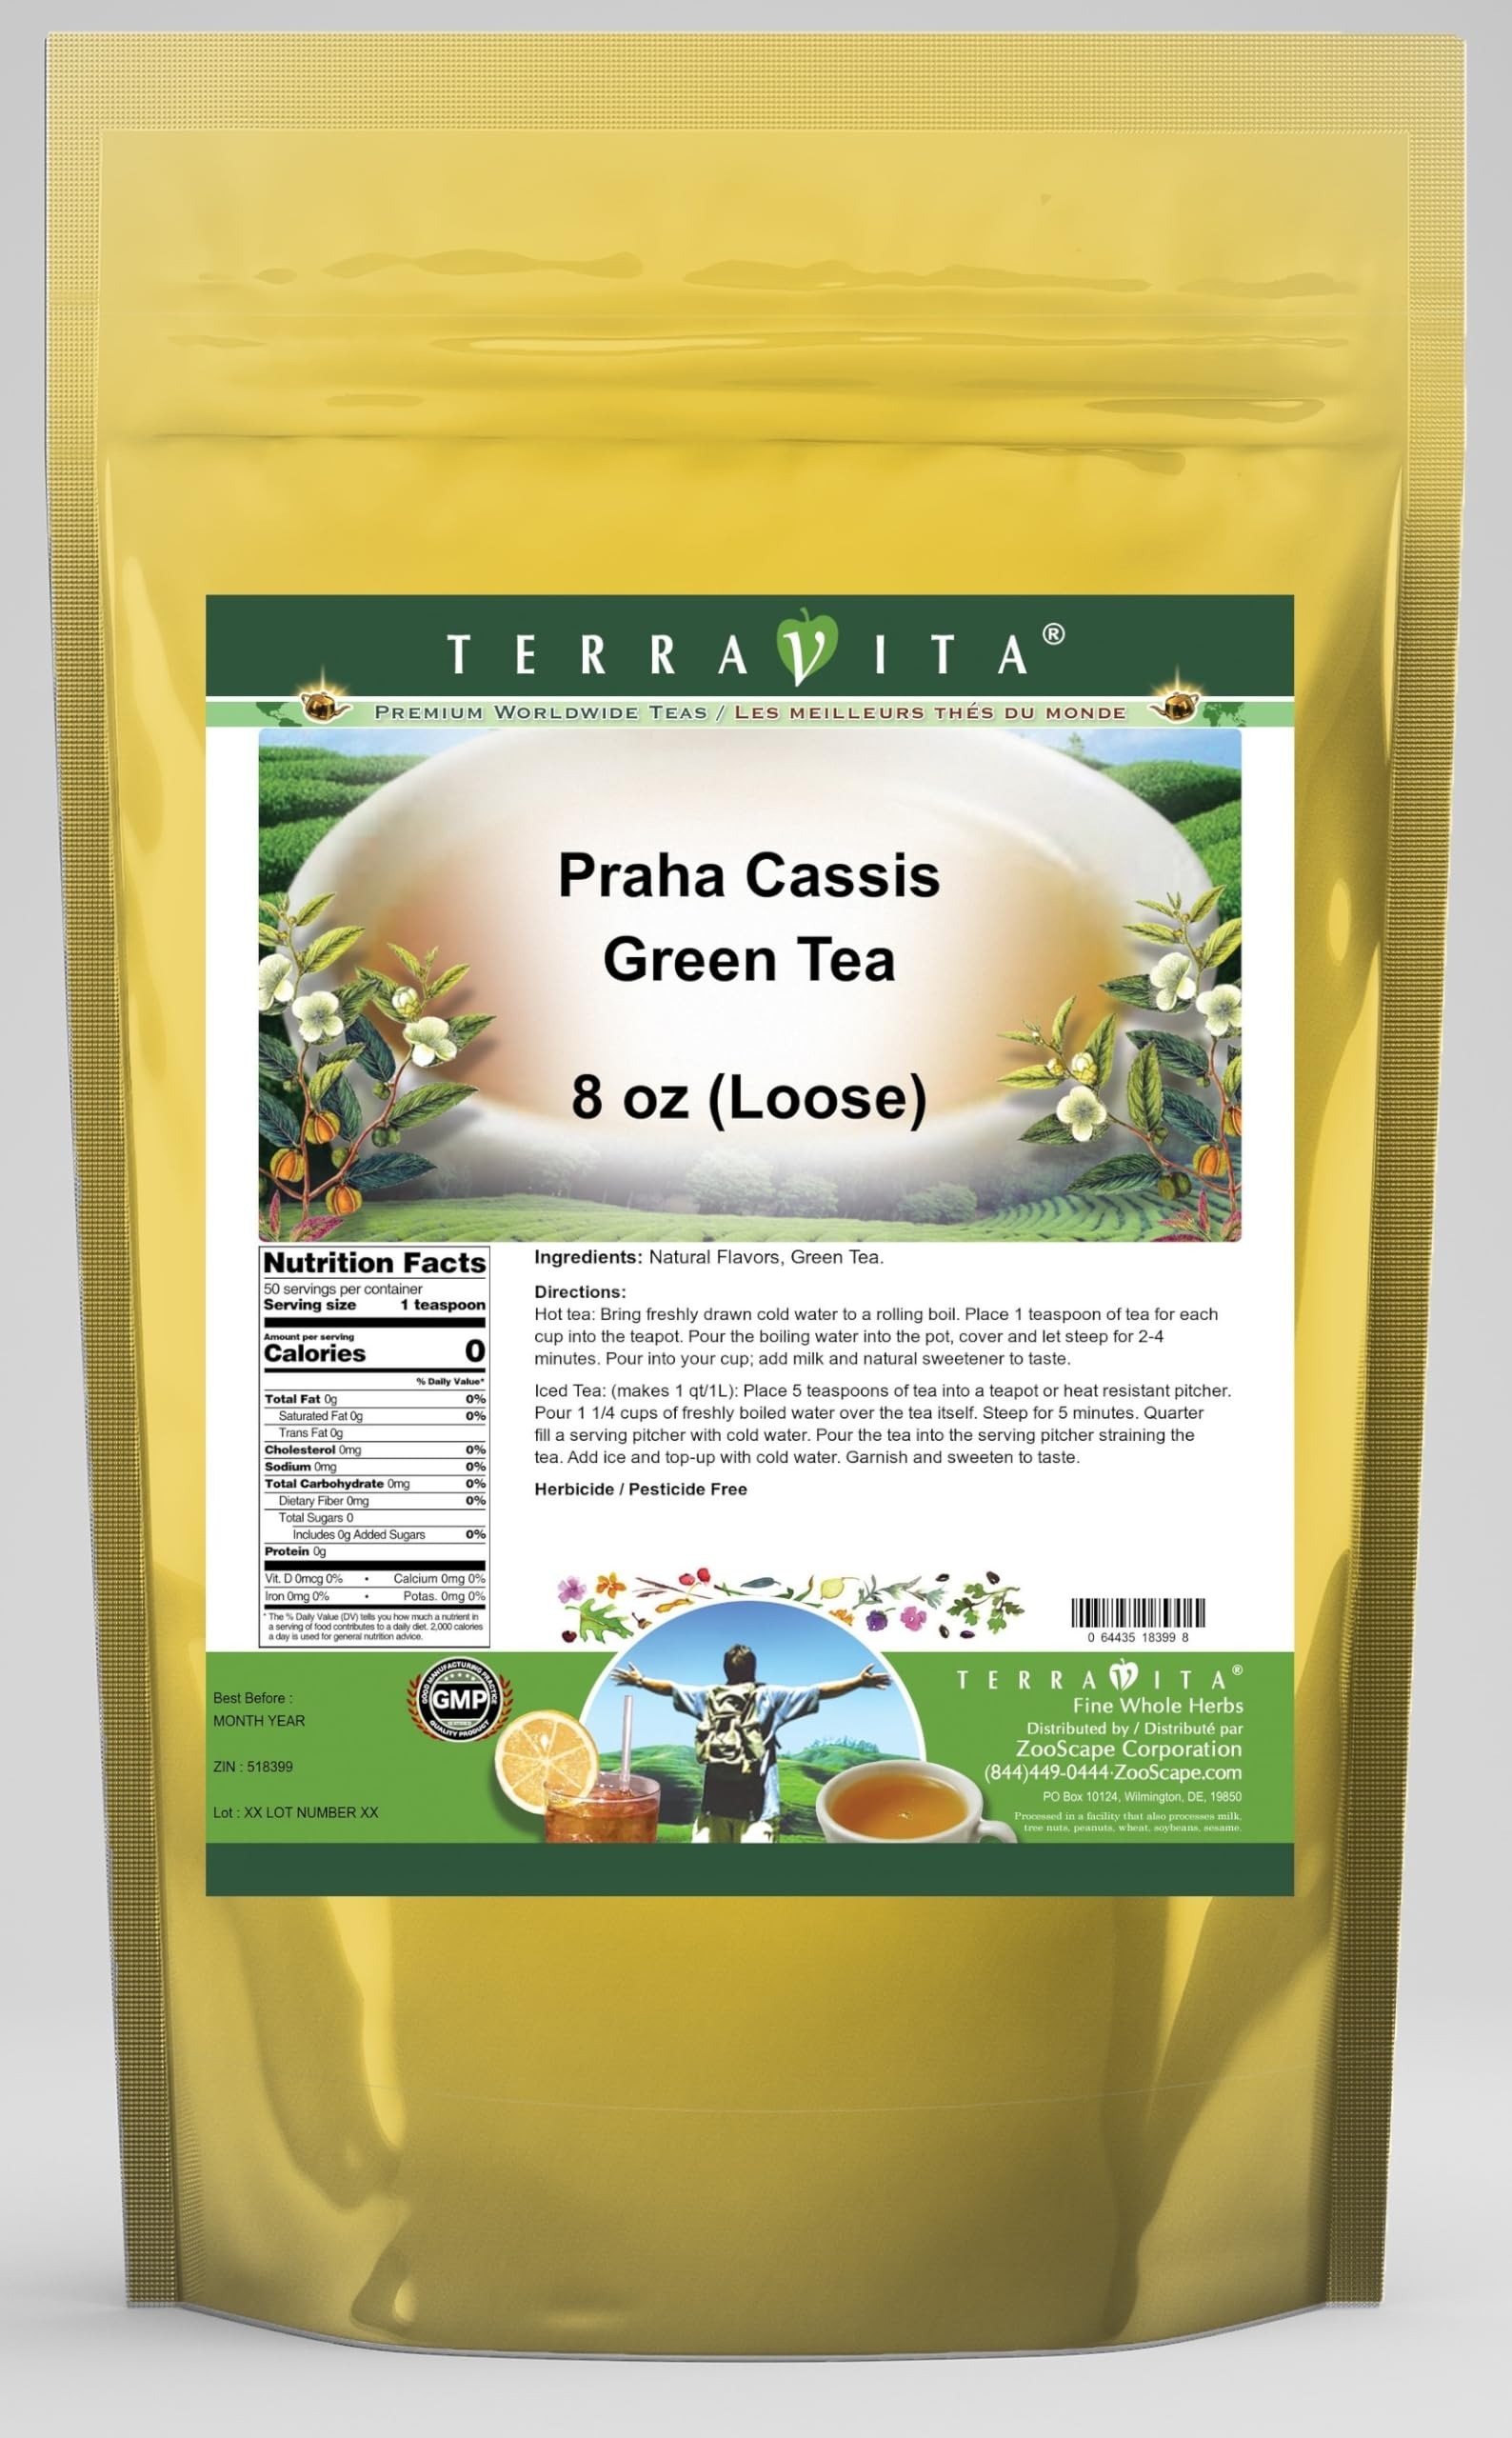
Item Name: Praha Cassis Green Tea (Loose) (8 oz, ZIN: 518399) - 2 Pack
Bullet Point 1: This fantastic green tea was blended in the spirit of the Velvet Revolution that freed Czechoslovakia from Communist rule in 1989. In that year the students of Prague (Praha in Czech) took to the streets to demand freedom for their nation. The revolution was very peaceful. In fact as far as revolutions go it couldn't have gone any smoother. With not a shot fired, the government conceded defeat to the people and the way was paved for the first democratic election the country had seen in 40 year
Bullet Point 2: No fillers.
Bullet Point 3: Manufacturer: TerraVita
Bullet Point 4: Size: 8 oz
Bullet Point 5: Loose Leaf Green Tea - Packed in a convenient upright pouch!
Product Description: This fantastic green tea was blended in the spirit of the Velvet Revolution that freed Czechoslovakia from Communist rule in 1989. In that year the students of Prague (Praha in Czech) took to the streets to demand freedom for their nation. The revolution was very peaceful. In fact as far as revolutions go it couldn't have gone any smoother. With not a shot fired, the government conceded defeat to the people and the way was paved for the first democratic election the country had seen in 40 years. To celebrate this important milestone in the history of Prague we've blended this green tea with the natural flavoring of Cassis, a sweet fruity liqueur made from blackcurrants. Cassis was chosen because not only is it delicious, it is a long-standing Czech favorite. Like the liqueur, this tea produces a sweet cup with a full-bodied flavor that is as smooth as the revolution it represents. - The base of the tea is a Sencha style green manufactur - Fantastic currant and smooth green tea flavor - Hot tea brewing method: Bring freshly drawn cold water to a rolling boil. Place 1 teaspoon of tea for each cup into the teapot. Pour the boiling water into the pot, cover and let steep for 2-4 minutes. Pour into your cup; add milk and natural sweetener to taste. - Iced tea brewing method: (to make 1 liter/quart): Place 5 teaspoons of tea into a teapot or heat resistant pitcher. Pour 1 1/4 cups of freshly boiled water over the tea itself. Steep for 5 minutes. Quarter fill a serving pitcher with cold water. Pour the tea into the serving pitcher straining the tea. Add ice and top-up with cold water. Garnish and sweeten to taste. - ZooScape is proud to be the exclusive distributor of TerraVita teas, herbs and supplements in the United States, Canada and around the world. - Shipping Port: Shan
Value: 16.0
Unit: Ounce

Price: 94.76